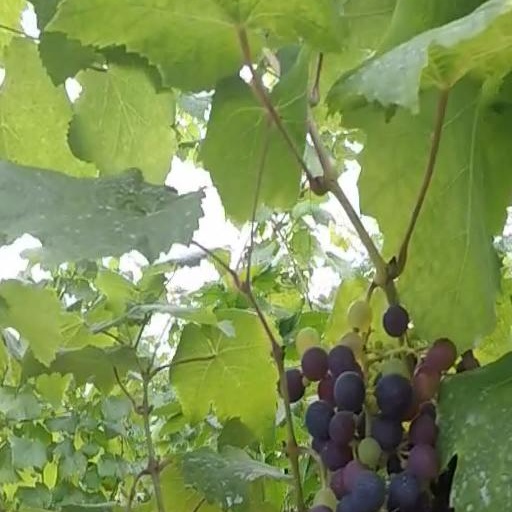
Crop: grape